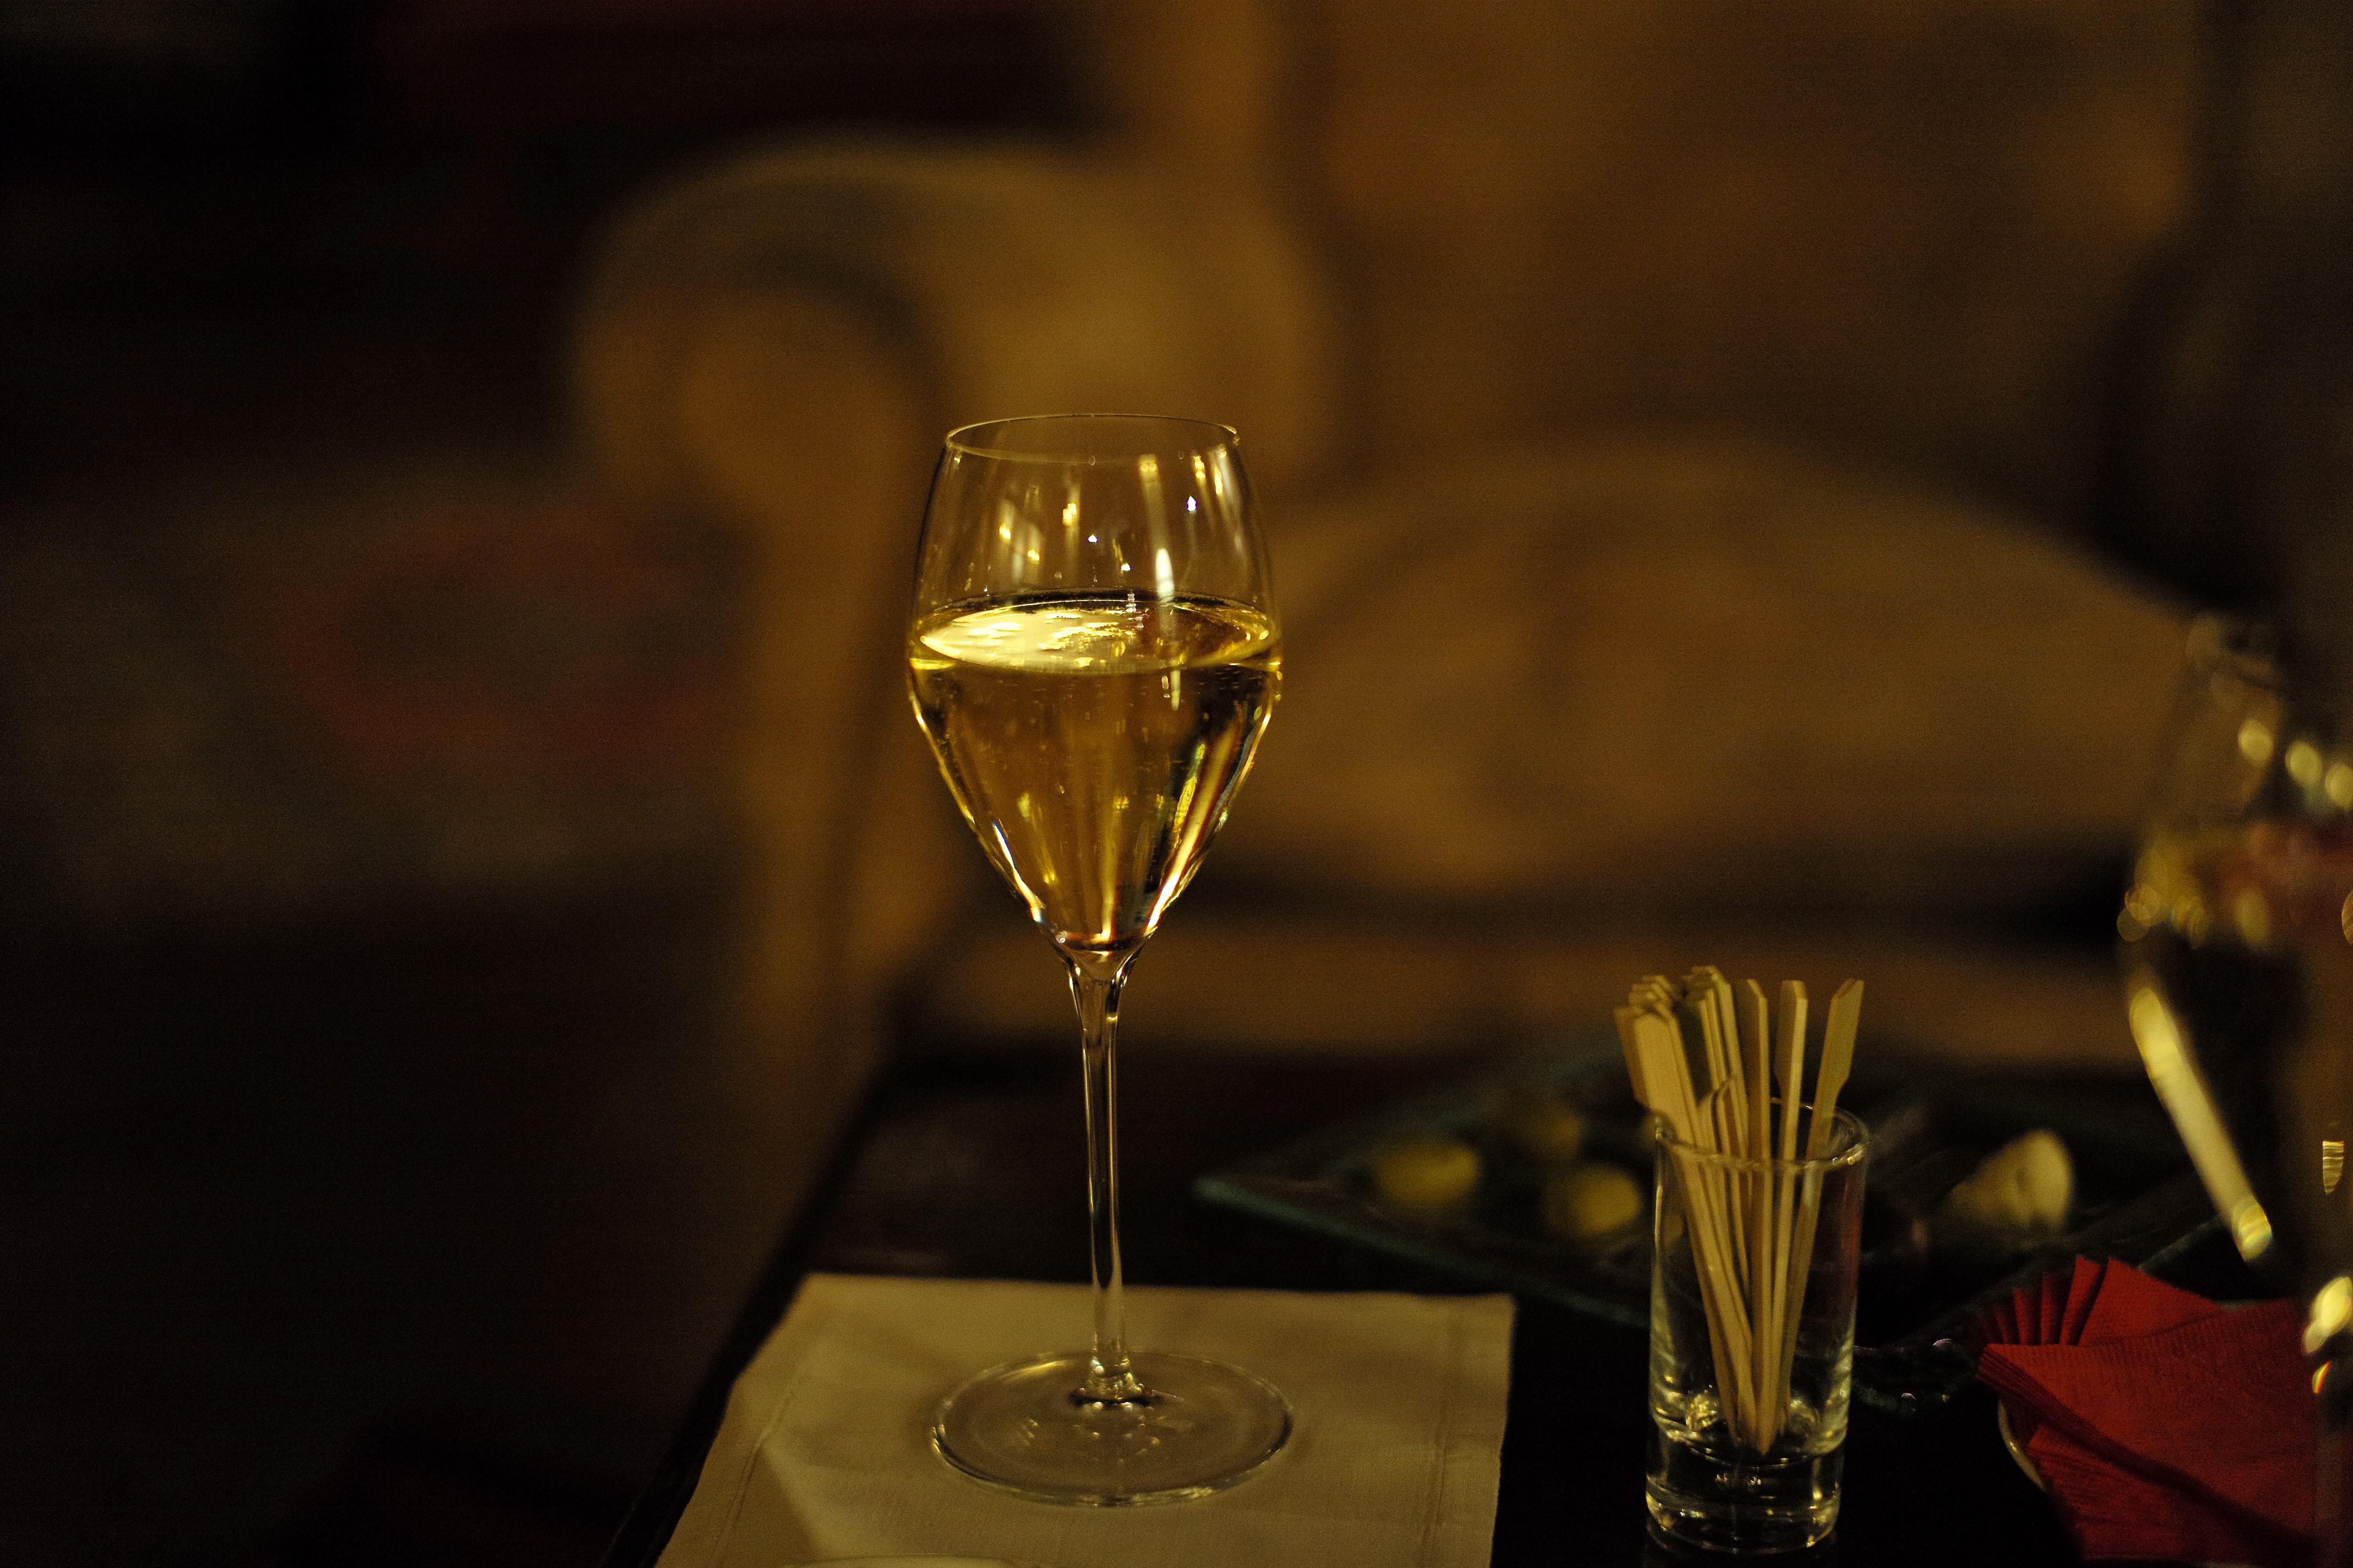
table, light, bokeh, wine, night, interior, glass, restaurant, travel, bar, village, europe, small, italy, drink, room, lighting, world, wine glass, aosta, living, m, luxury, stilllife, hotel, sparkling, blanc, 50, armchair, champagne, hotels, leica, 240, summilux, available, slh, piemonte, courmayeur, mont, piedmont, lasalle, happyhour, glassware, classico, metodo, stemware, alcoholic beverage, distilled beverage